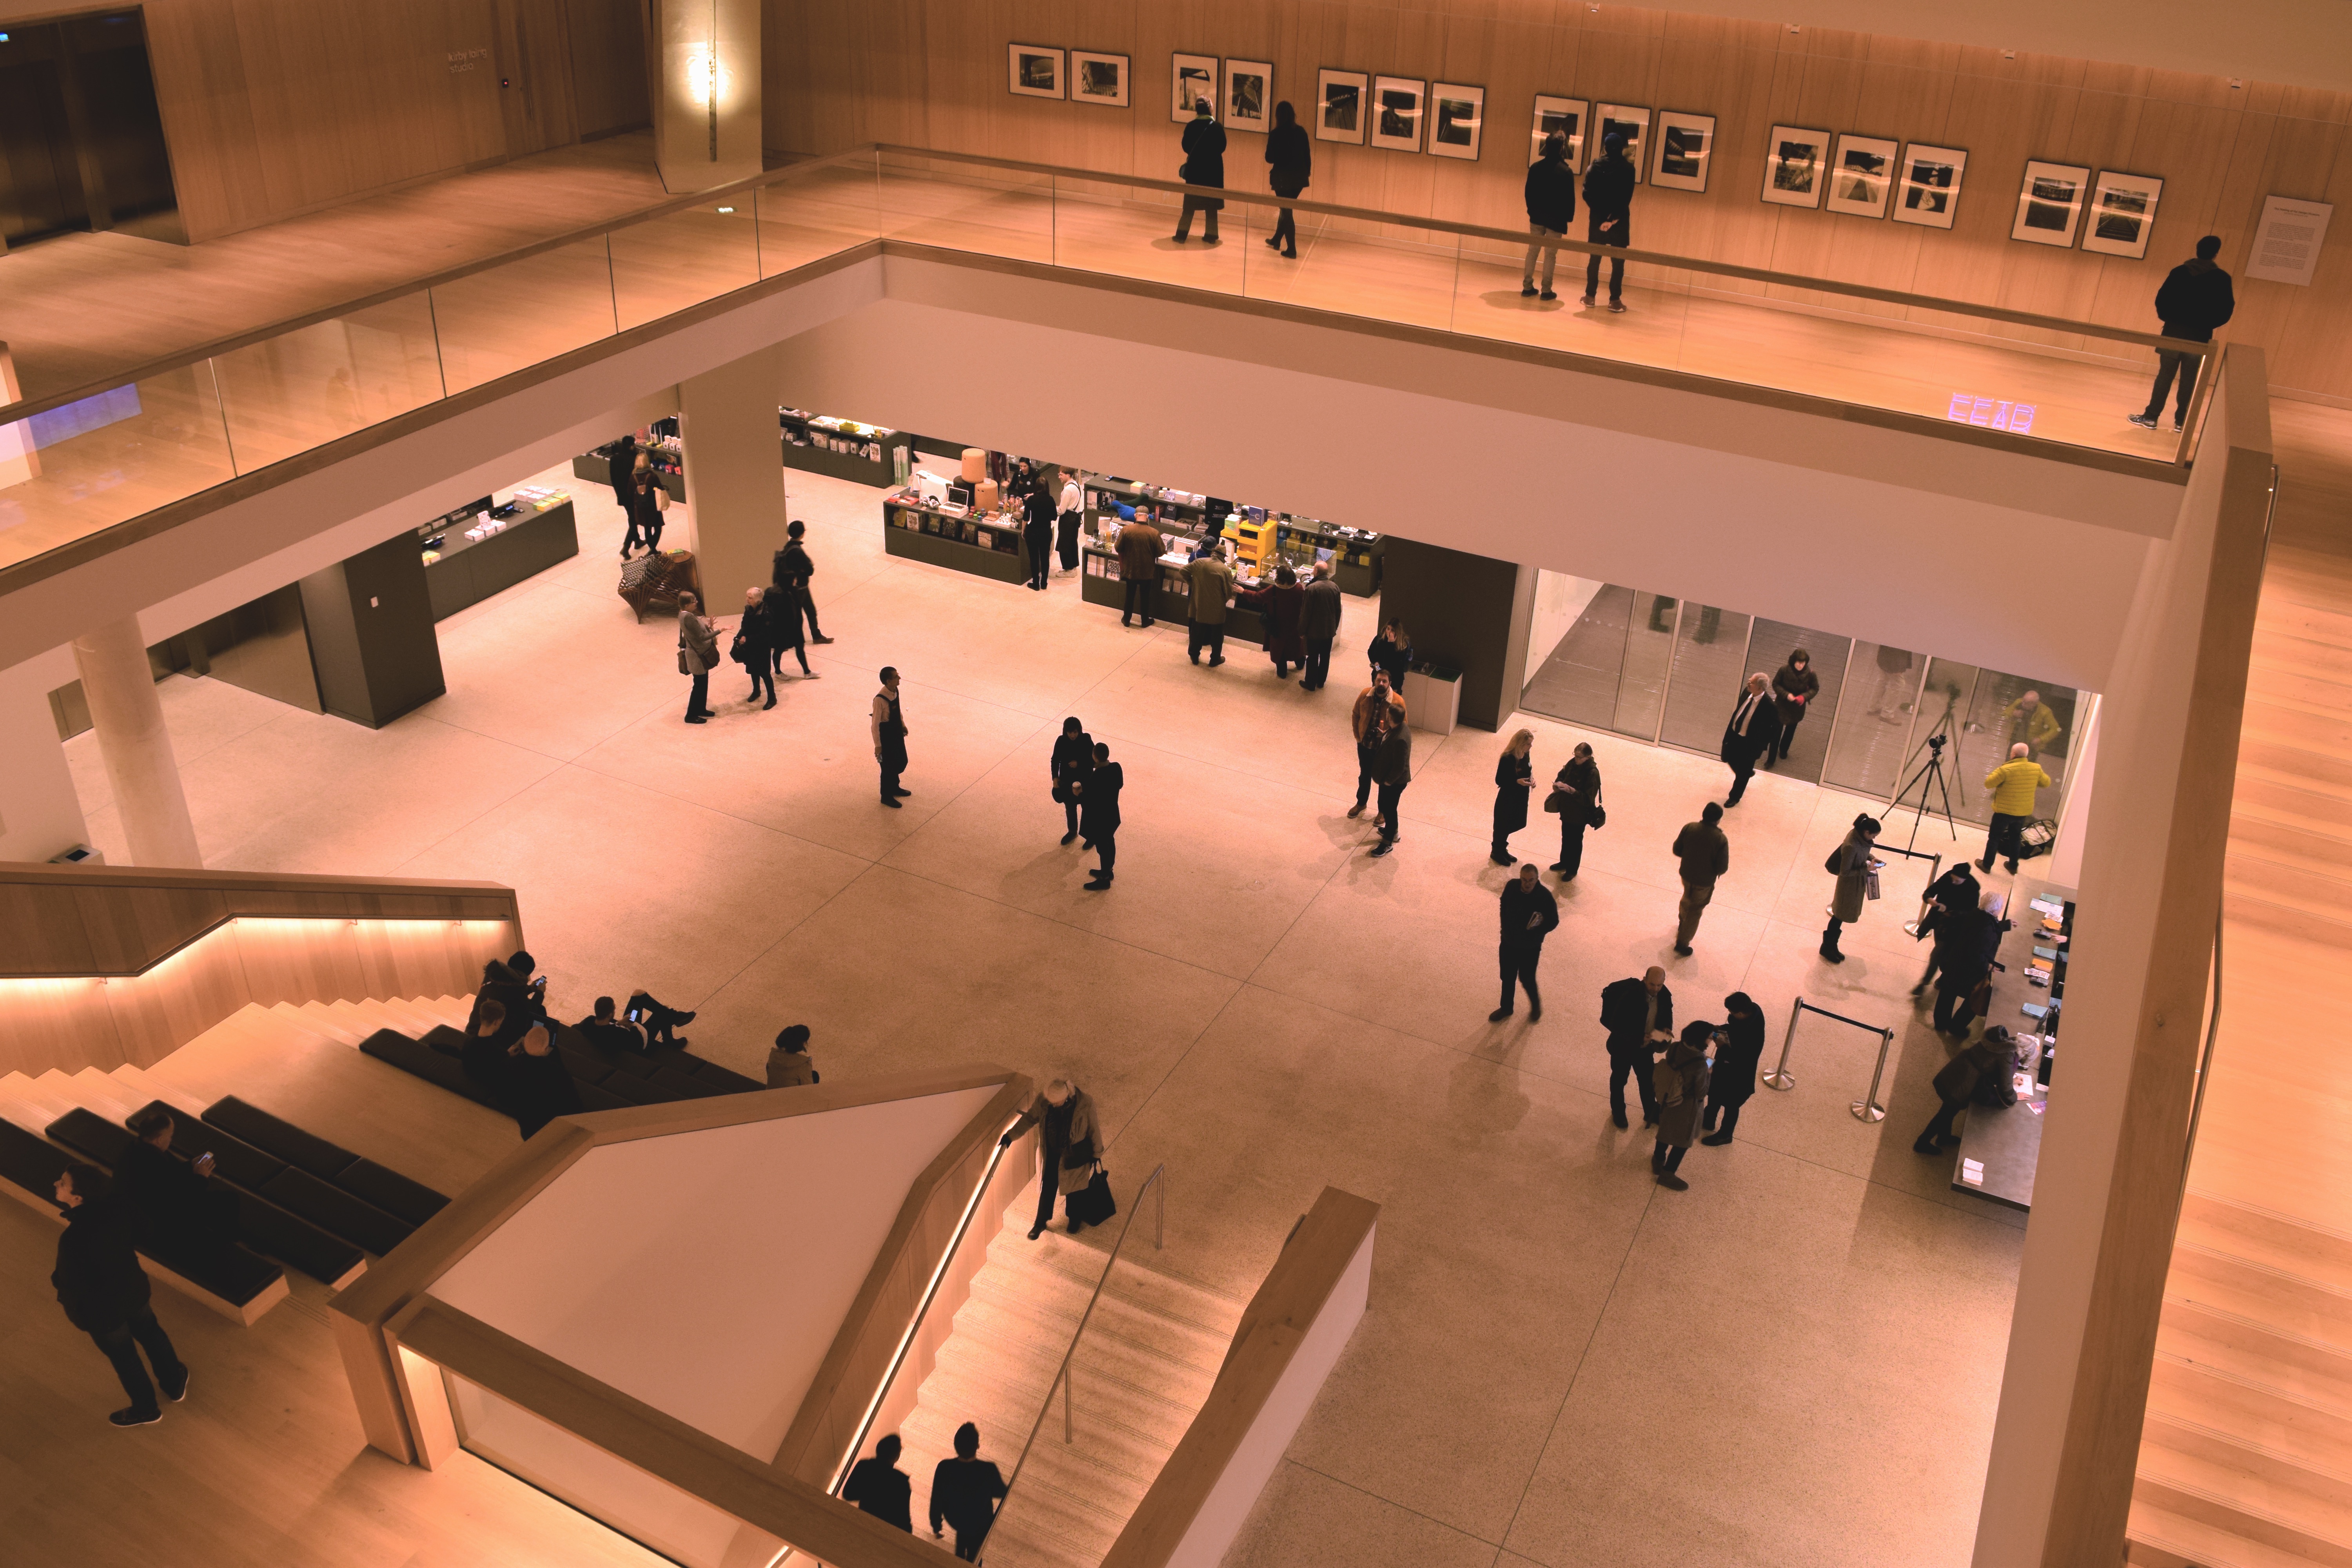
auditorium, museum, interior design, design, tourist attraction, convention, art gallery